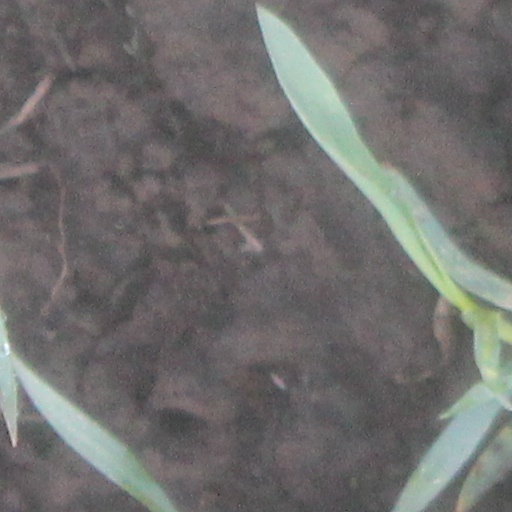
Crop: wheat